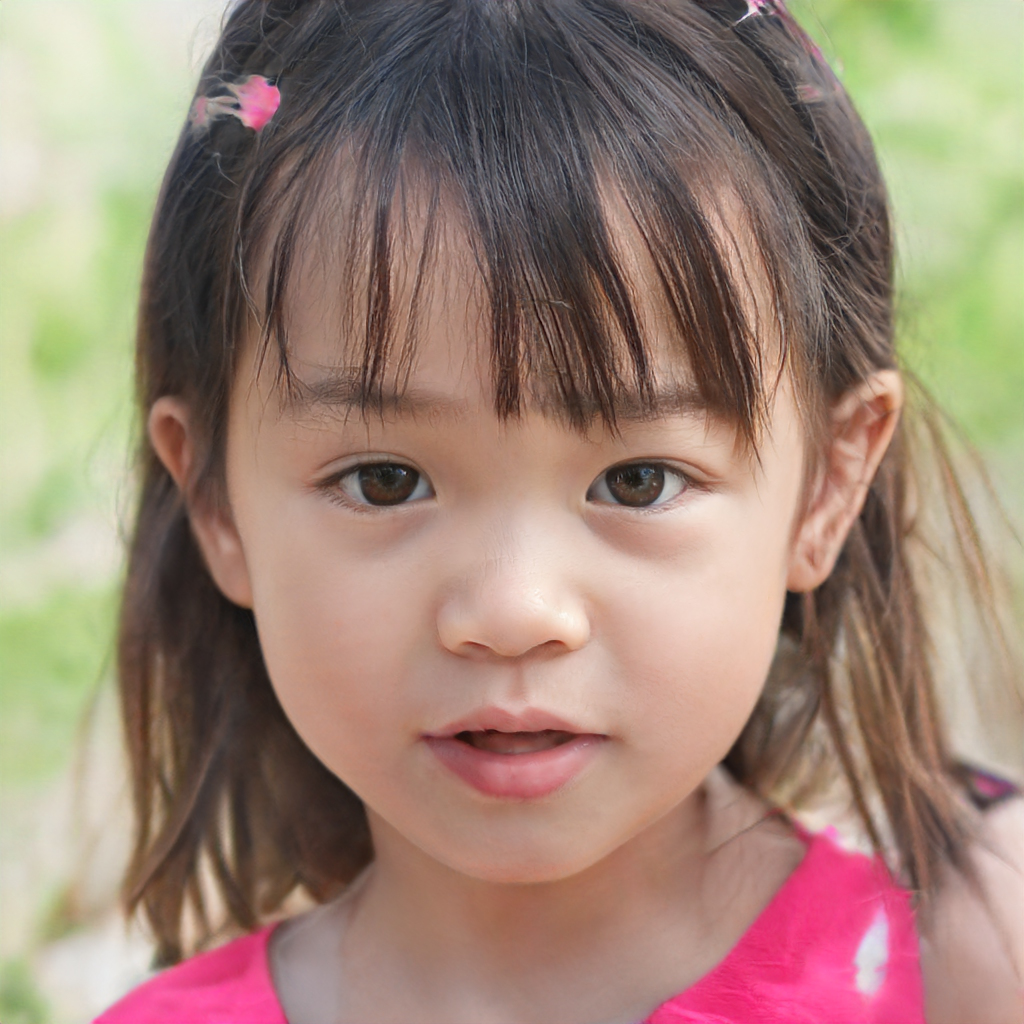
Portrait style: Real Portrait